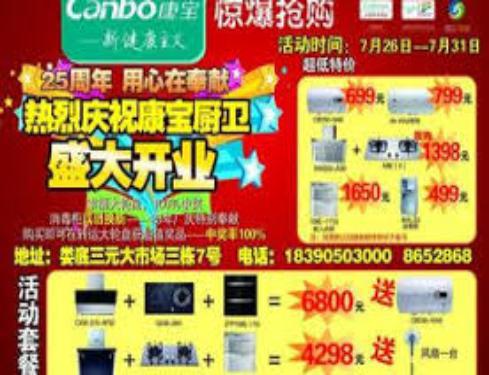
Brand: canbo
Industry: Necessities